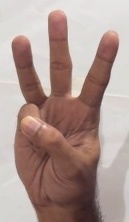
ASL sign: 6